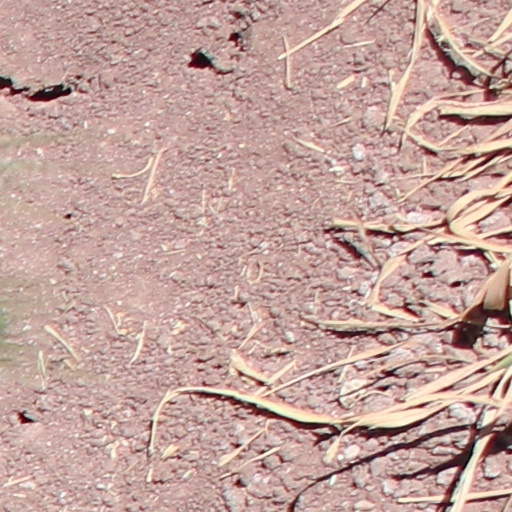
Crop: wheat